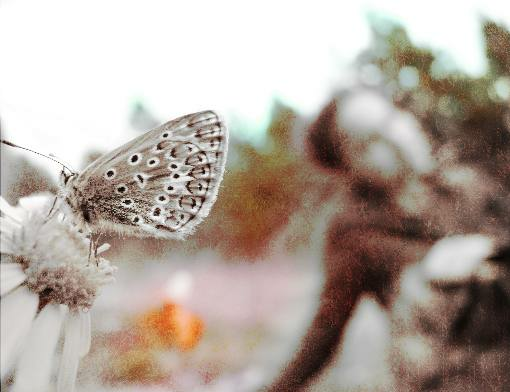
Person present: No